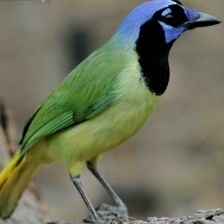
Species: GREEN JAY
Scientific name: CYANOCORAX YNCAS
ImageNet parent category: jay